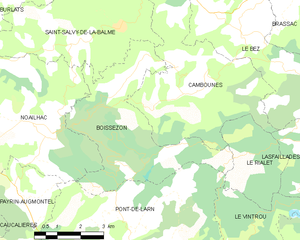
Carte de la commune française de code INSEE 81034 - Boissezon
Boissezon est une commune française située dans le département du Tarn, en région Occitanie. Elle fait partie du parc naturel régional du Haut-Languedoc.